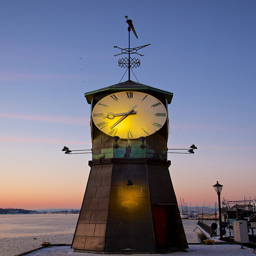
a brown clock tower with a white and gray clock
A building with a large clock on top.
A tall clock tower with an illuminated clock face.
A roman numeral clock on a building near water.
A clock tower with a weather vein that is lit up.